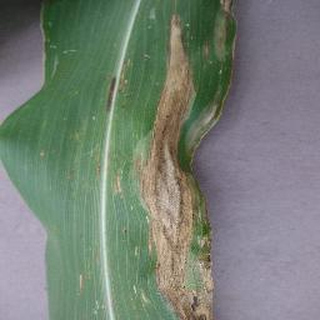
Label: corn_northern_leaf_blight